Harpsichord Concerto in A major, BWV 1055

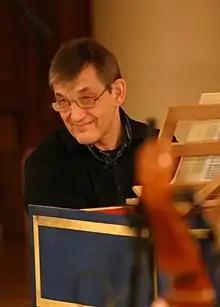
Trevor Pinnock

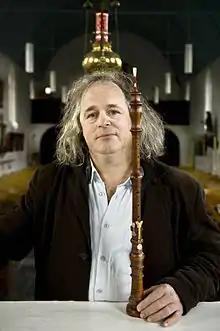
Marcel Ponseele

As concerto for organ and strings (Allegro and Larghetto, with Sinfonia from cantata BWV 35):